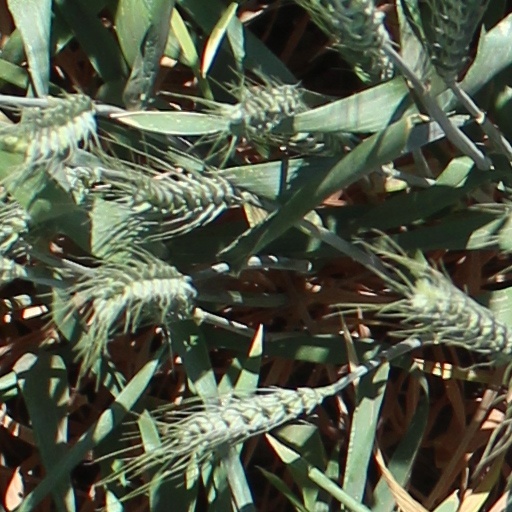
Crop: wheat